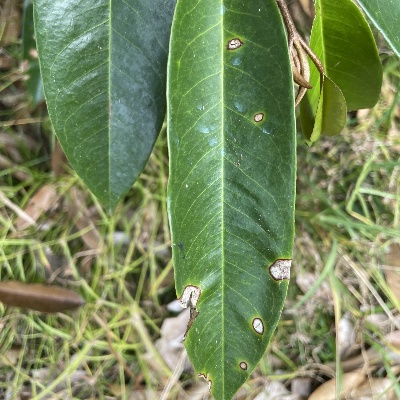
Label: Leaf_Phomopsis